2016 IIHF World Championship Division II

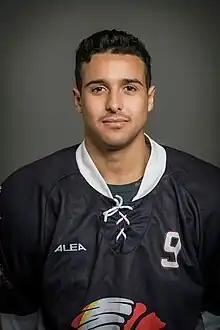
Wehebe Darge of Australia led Division IIB in scoring, with 24 points in 5 games.

Only the top five goaltenders, based on save percentage, who have played at least 40% of their team's minutes, are included in this list.